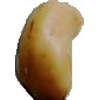
Label: caju_seed